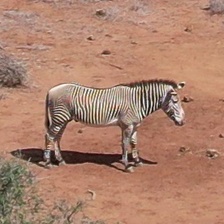
Pose orientation: right